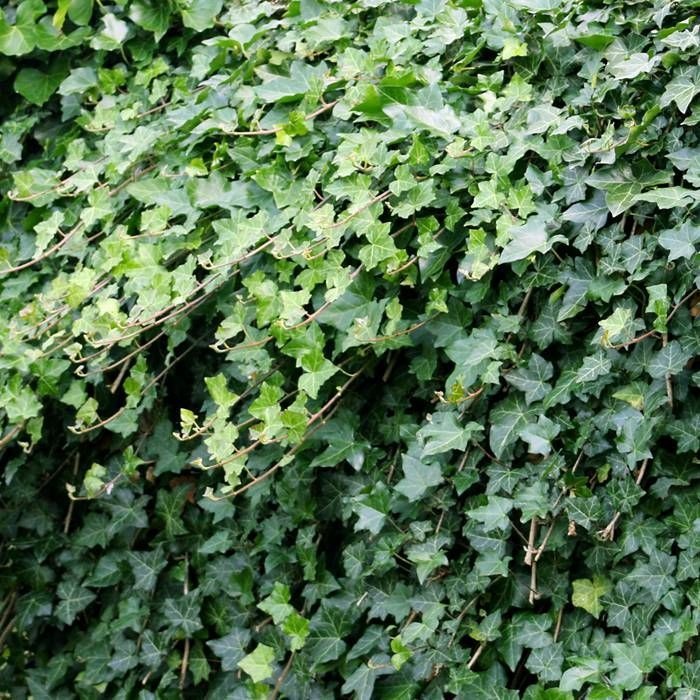
Gebenė lipikė
Daugiametis greitai augantis vijoklinis augalas. Visžalis (išlaiko lapiją ir žiemos metu). Užauga (užlipa/šliaužia) ant įvairių paviršių. Mėgsta pavėsingas vietas.
Brand: VIRBLĖS MEDELYNAS - Jolantos Gėlių ūkis
Category: Home & Garden > Plants > Indoor & Outdoor Plants > Landscaping & Garden Plants > Landscaping Plants